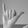
ASL letter: Y